Corvisart station

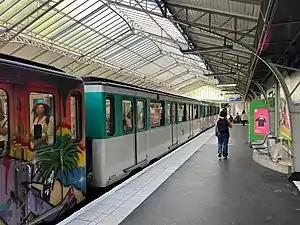

Corvisart is an elevated station of the Paris Métro serving line 6 at the intersection of the Rue du Corvisart and the Boulevard Auguste Blanqui in the 13th arrondissement.